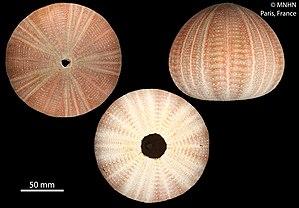
Echinus melo, collection du Muséum National d'Histoire Naturelle (Paris, France).
Les Echinidae sont une famille d'oursins réguliers de l'ordre des Echinoida.
L'Oursin melon est une espèce d'oursin de la famille des Echinidae.
Echinus est un genre d'oursins de la famille des Echinidae.